Fly Kıbrıs Airlines

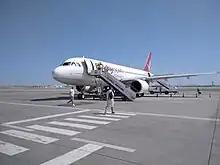
The Airbus A320 used on behalf of Fly Kıbrıs Airlines

Fly Kıbrıs Airlines (Turkish: ) or FLY KHY for short is a virtual airline that serves as the flag carrier of Northern Cyprus. It operates scheduled flights from Northern Cyprus. The airline made its first flight on April 16, 2023, and arranges flights operated by an Airbus A320-200 of Freebird Airlines and an Airbus A330-300 of Air Anka.